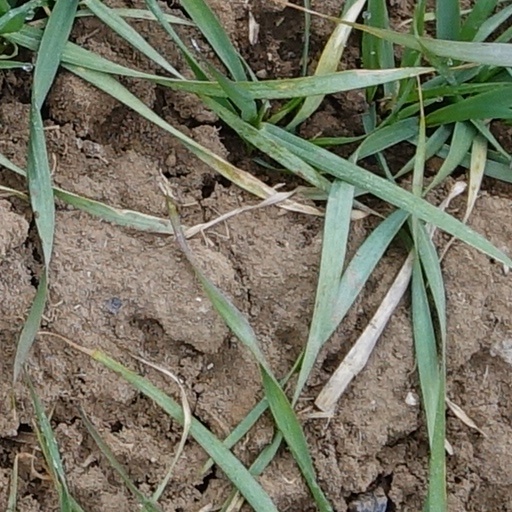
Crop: wheat